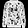
Label: Coat